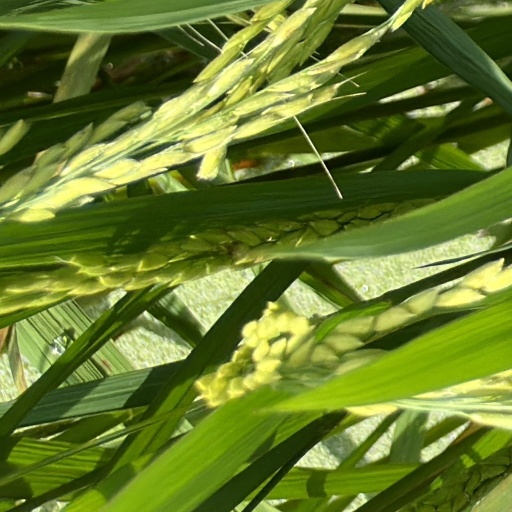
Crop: rice